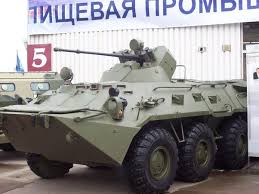
Label: BTR